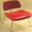
Label: chair